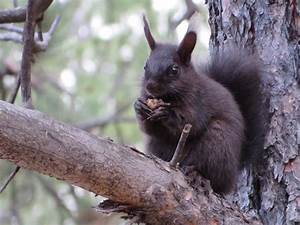
Label: squirrel